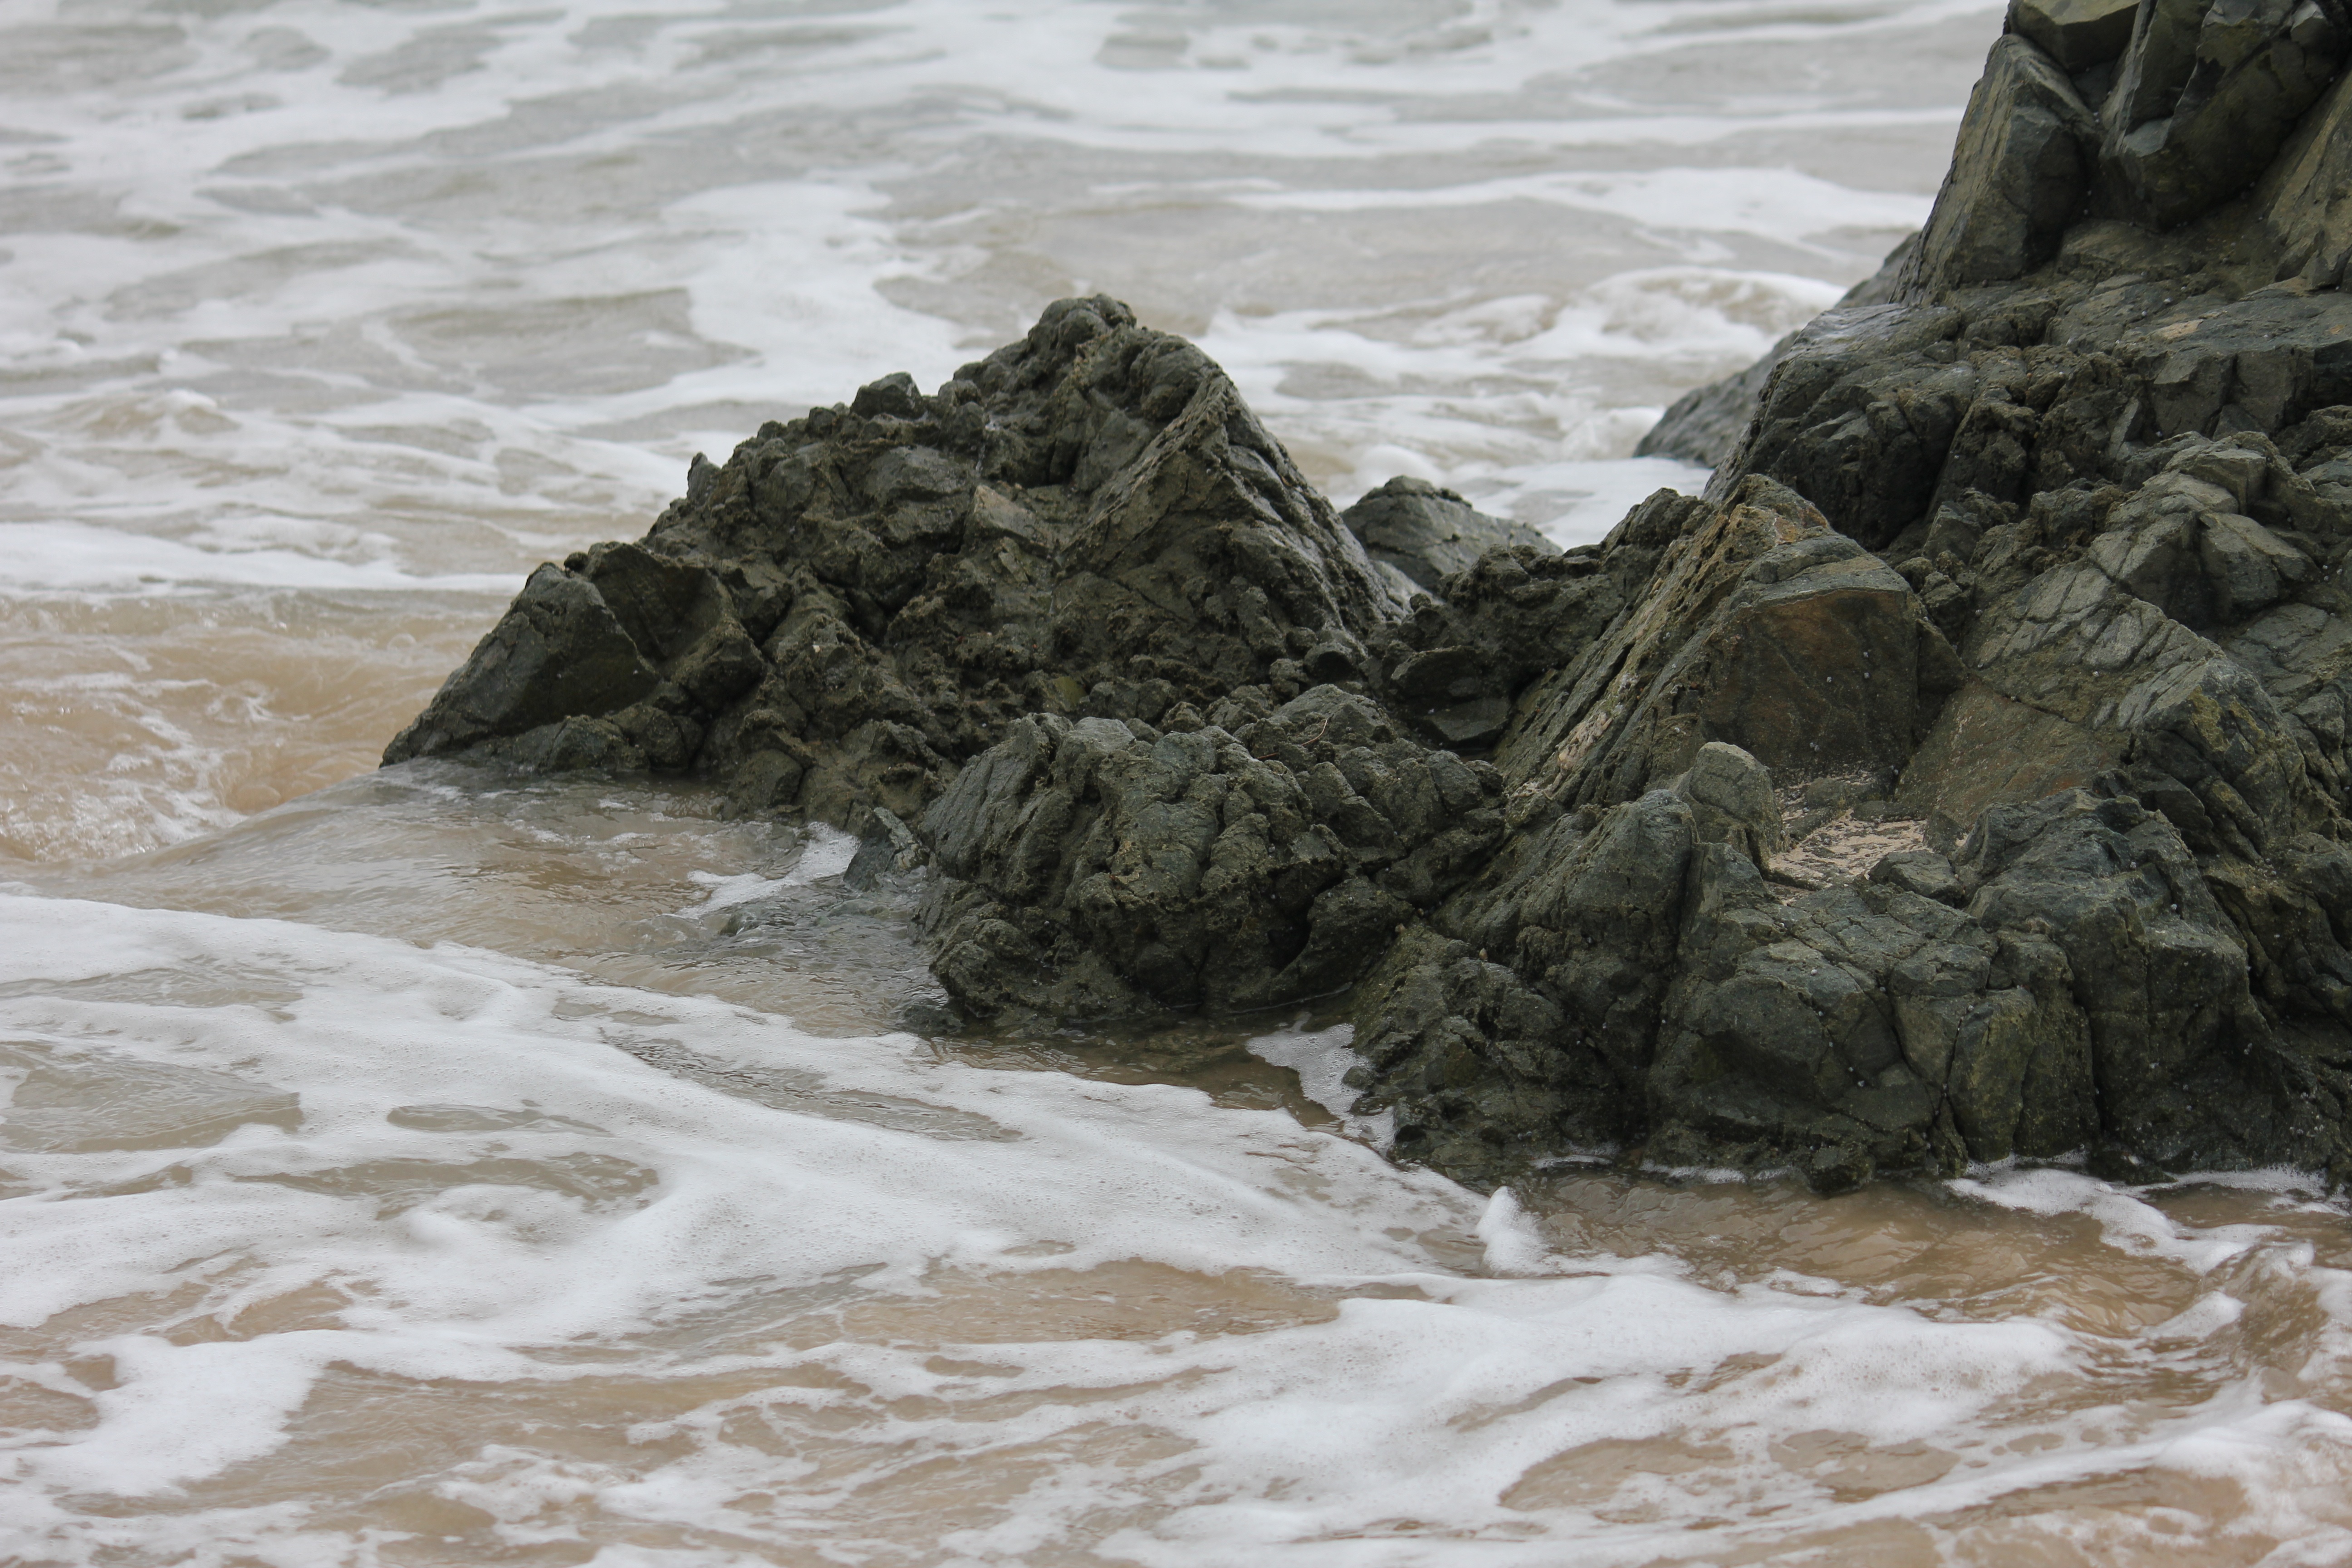
beach, landscape, sea, coast, water, nature, outdoor, sand, rock, ocean, mountain, snow, winter, shore, wave, wet, river, cliff, natural, scenery, weather, rapid, terrain, material, zen, body of water, rocks, geology, wind wave